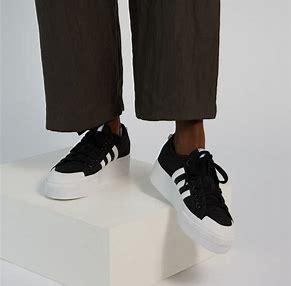
Brand: Adidas
Model: Nizza